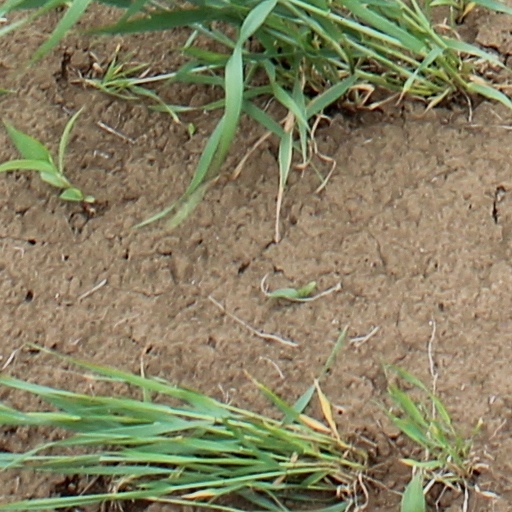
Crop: wheat